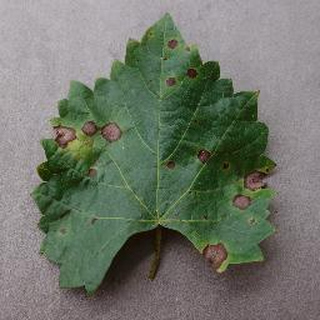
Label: grape_black_rot